Abir Congo Company

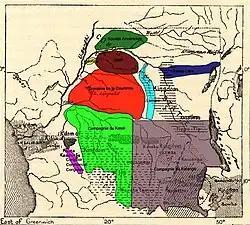
Congo Free State concession companies, Abir shown in dark red

The concession provided to Abir lay in the north of the country and was one of nine commercial concession areas established by Leopold in the Congo Free State. The concession was bounded to the north by the Congo River and the Société Anversoise concession, to the east by the Lomami River and the Lomami Company concession and to the west by the Lulonga Company concession which straddled the Lulonga River, into which the Maringa and Lopori flowed. To the south lay the Crown Domain ("Domaine de la Couronne"), the private property of Leopold, which comprised the best land in the Free State and was the richest in rubber.